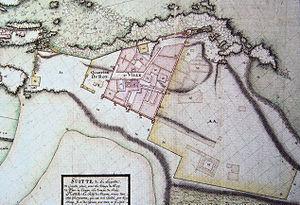
Nicolas Théodore Cornut ou Cournut, est un mathématicien, géomètre et architecte français, né à Avignon au XVIIIᵉ siècle.
La médina d'Essaouira, en berbère, Mogdura, en portugais, Mogadur, en espagnol, Mogador, en français, surnommée « le Saint-Malo marocain », ou la « cité des vents », est une médina marocaine, centre historique d'Essaouira, sur la côte Atlantique du Maroc. Considérée à ce jour comme une des villes portuaires les plus pittoresques du Maroc, la médina est un des hauts lieux du tourisme au Maroc, inscrite aux monuments historiques du Maroc, et au Patrimoine mondial de l'UNESCO depuis 2001.
Essaouira est une ville portuaire et une commune du Maroc, chef-lieu de la province d'Essaouira, dans la région de Marrakech-Safi. Elle est située au bord de l'océan Atlantique et compte 77 966 habitants en 2014.